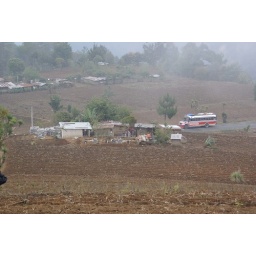
129 - Closer view of the house with the chicken bus in the back - they drive like maniacs